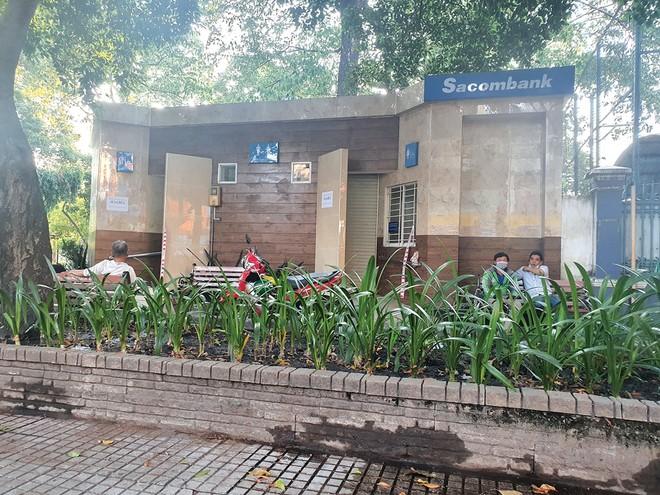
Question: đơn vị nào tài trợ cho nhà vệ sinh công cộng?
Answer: ngân hàng sacombank tài trợ cho nhà vệ sinh công cộng